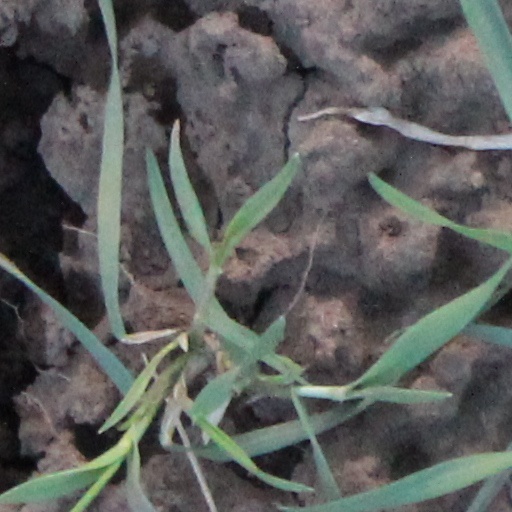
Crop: wheat